Ballantynes

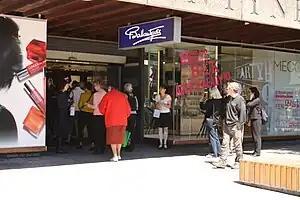
Shoppers eager to get back into Ballantynes on the reopening weekend of City Mall

The Christchurch store was closed for eight months following the February 2011 earthquake. Prior to 22 February, the company employed about 395 staff across its three stores, with about 300 at the City Mall store. The relatively modern construction and low height, at only two storeys, meant it was one of few central buildings relatively undamaged in the second earthquake. The Timaru and airport branches and online store remained open, and the Christchurch store in the City Mall was the first substantial retailer to reopen in the CBD on 29 October 2012 and is trading as normal.